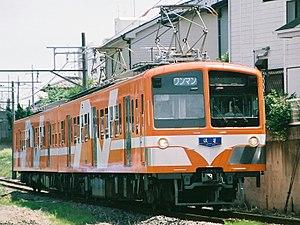
La Ryutetsu Co., Ltd. est une compagnie de transport de passagers qui exploite une ligne de chemin de fer dans la préfecture de Chiba au Japon. Son siège social se trouve dans la ville de Nagareyama.